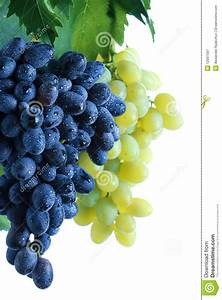
Label: grape